Fury of the Pagans

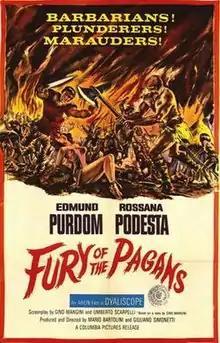

Fury of the Pagans (also known as "The Fury of the Barbarians" and "Toryok"), is a 1960 Italian adventure film directed by Guido Malatesta.